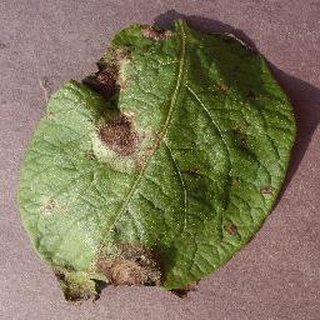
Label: potato_late_blight